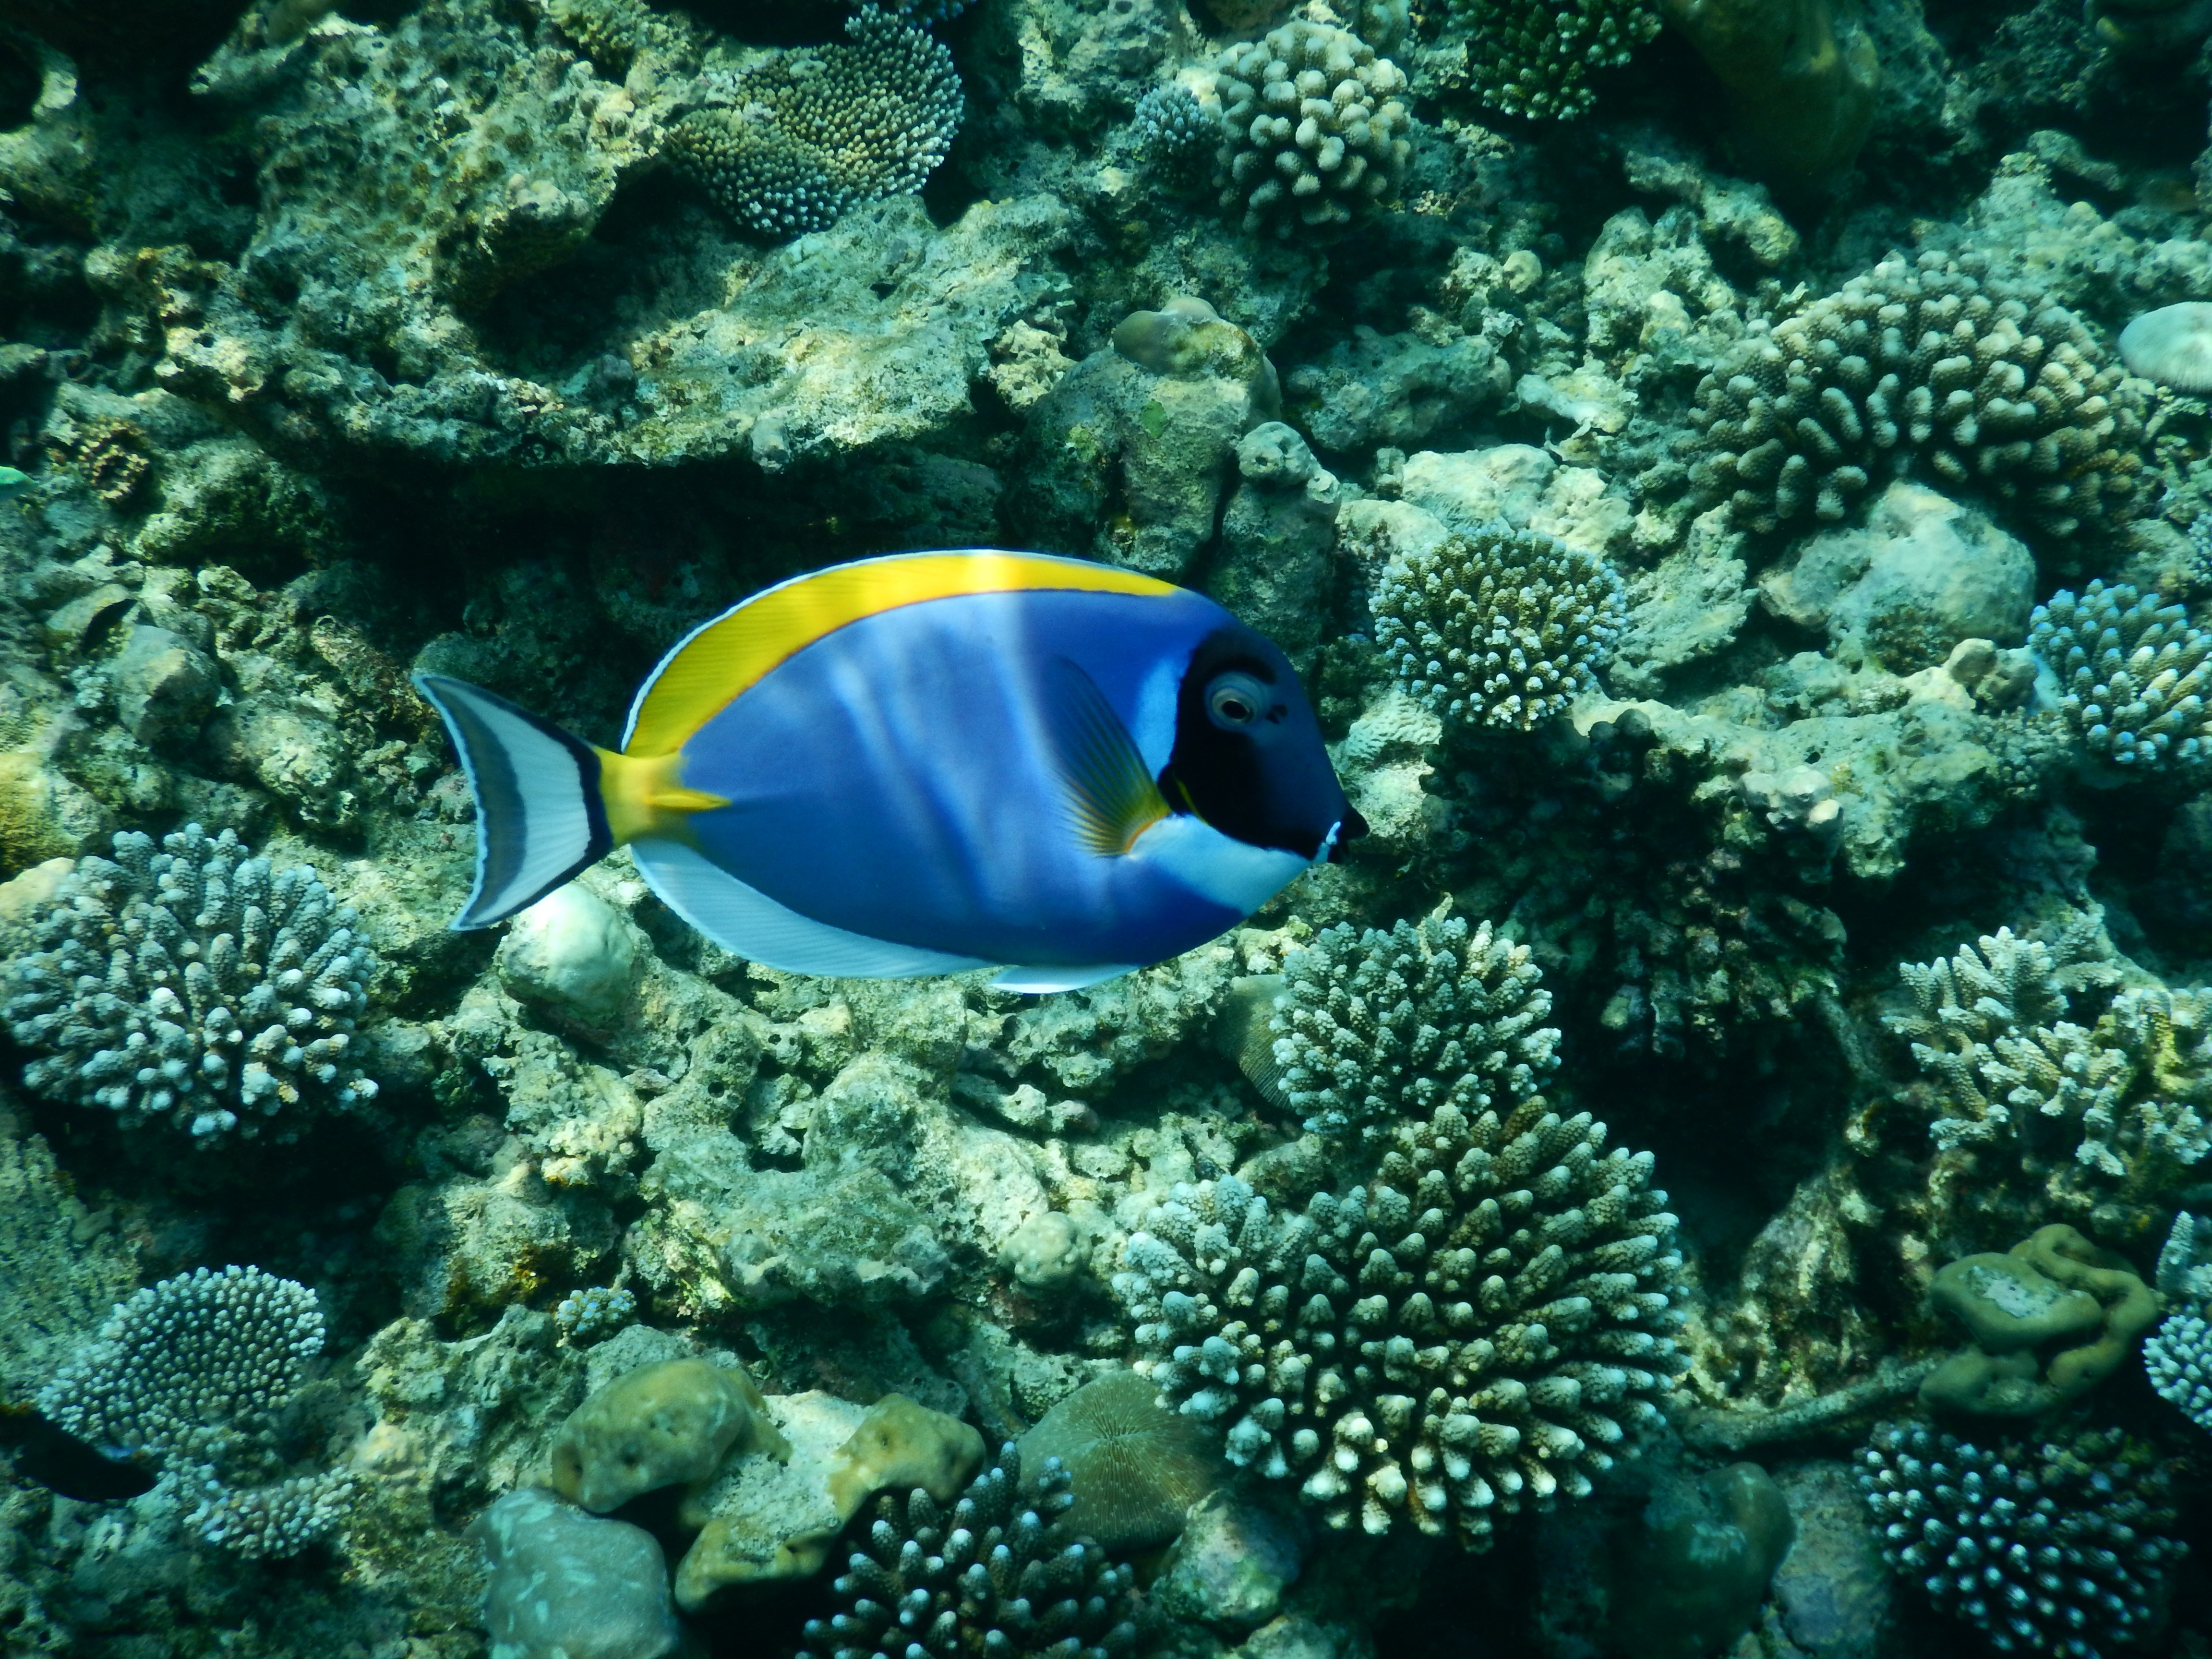
sea, underwater, biology, blue, colorful, fish, coral, coral reef, invertebrate, reef, exotic, habitat, organism, natural environment, marine biology, coral reef fish, stony coral